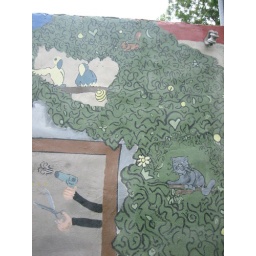
cat in tree